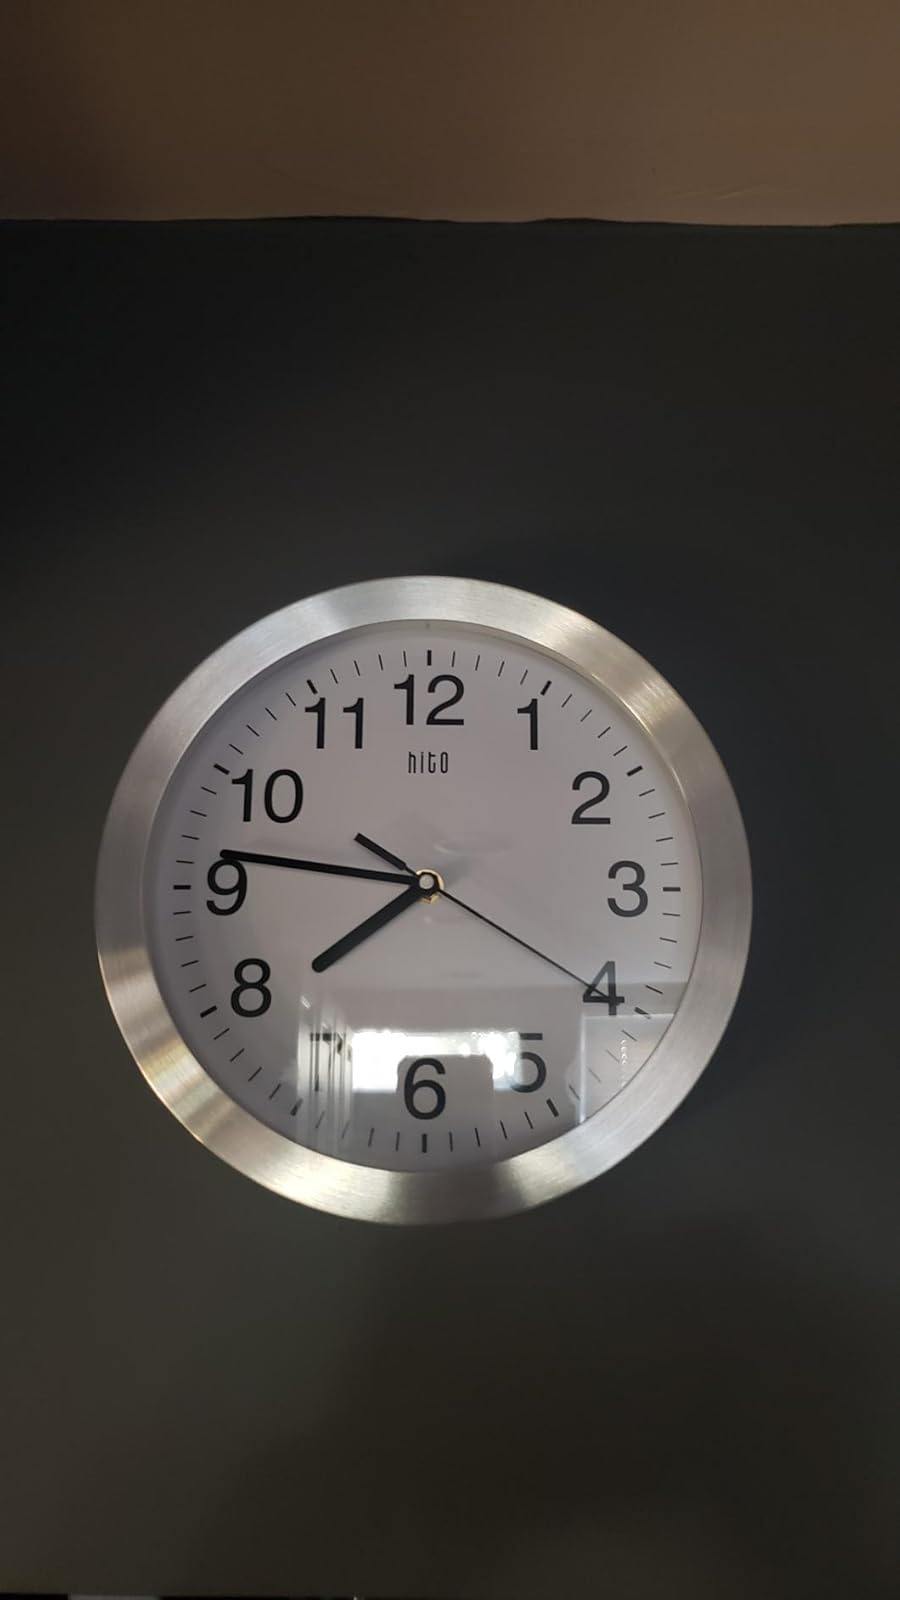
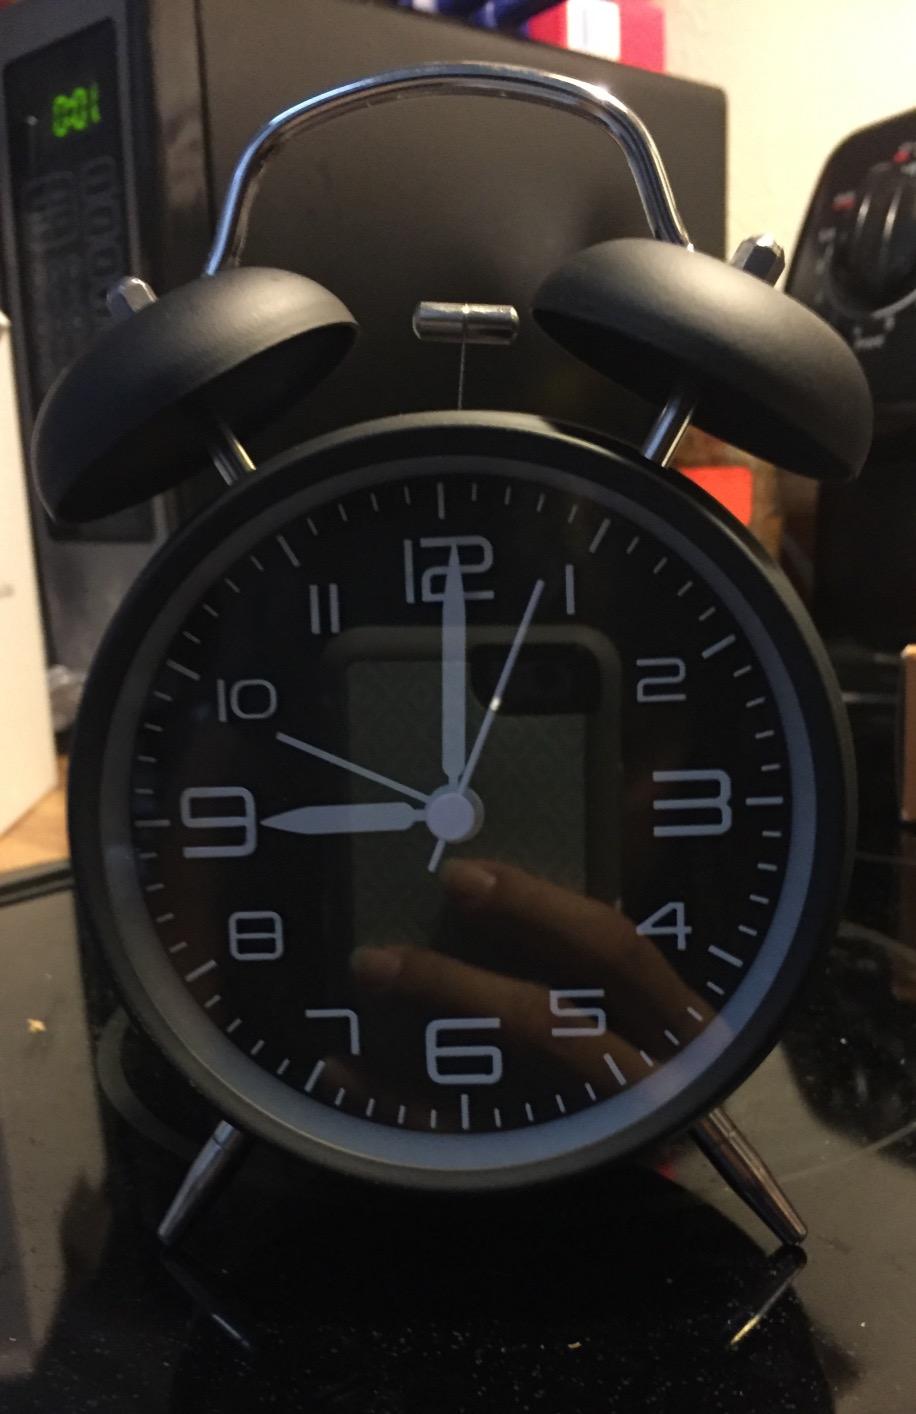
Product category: clock
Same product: no